Trondhjems Omnibus Aktieselskab

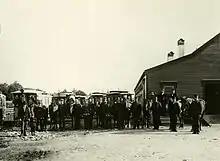
Carriages at Voldsminde

After one year, 135,000 people had taken the service, giving a 12.5% dividend. By 1900, there were 400,000 annual passengers, and a 10-minute headway. It had 26 horses and seven coaches. But in 1901 the Trondheim Tramway opened, and Trondhjems Omnibus was forced to give up the profitable Ila–Voldsminde route. Instead, it started with the 45-minute Voldsminde–Railway Station–Brattøra–Øya route, but if failed to make a profit. In 1902, it tried to start a route from Øya to the railway station. The municipality, that owned the tramway, did not accept an ultimatum to purchase shares for NOK 10,000, or give an annual subsidy of NOK 1,000. However, the company started a cooperation with the tramway company, and they made a transfer ticket for NOK 0.15. This route was not profitable either, and operations terminated in 1902.